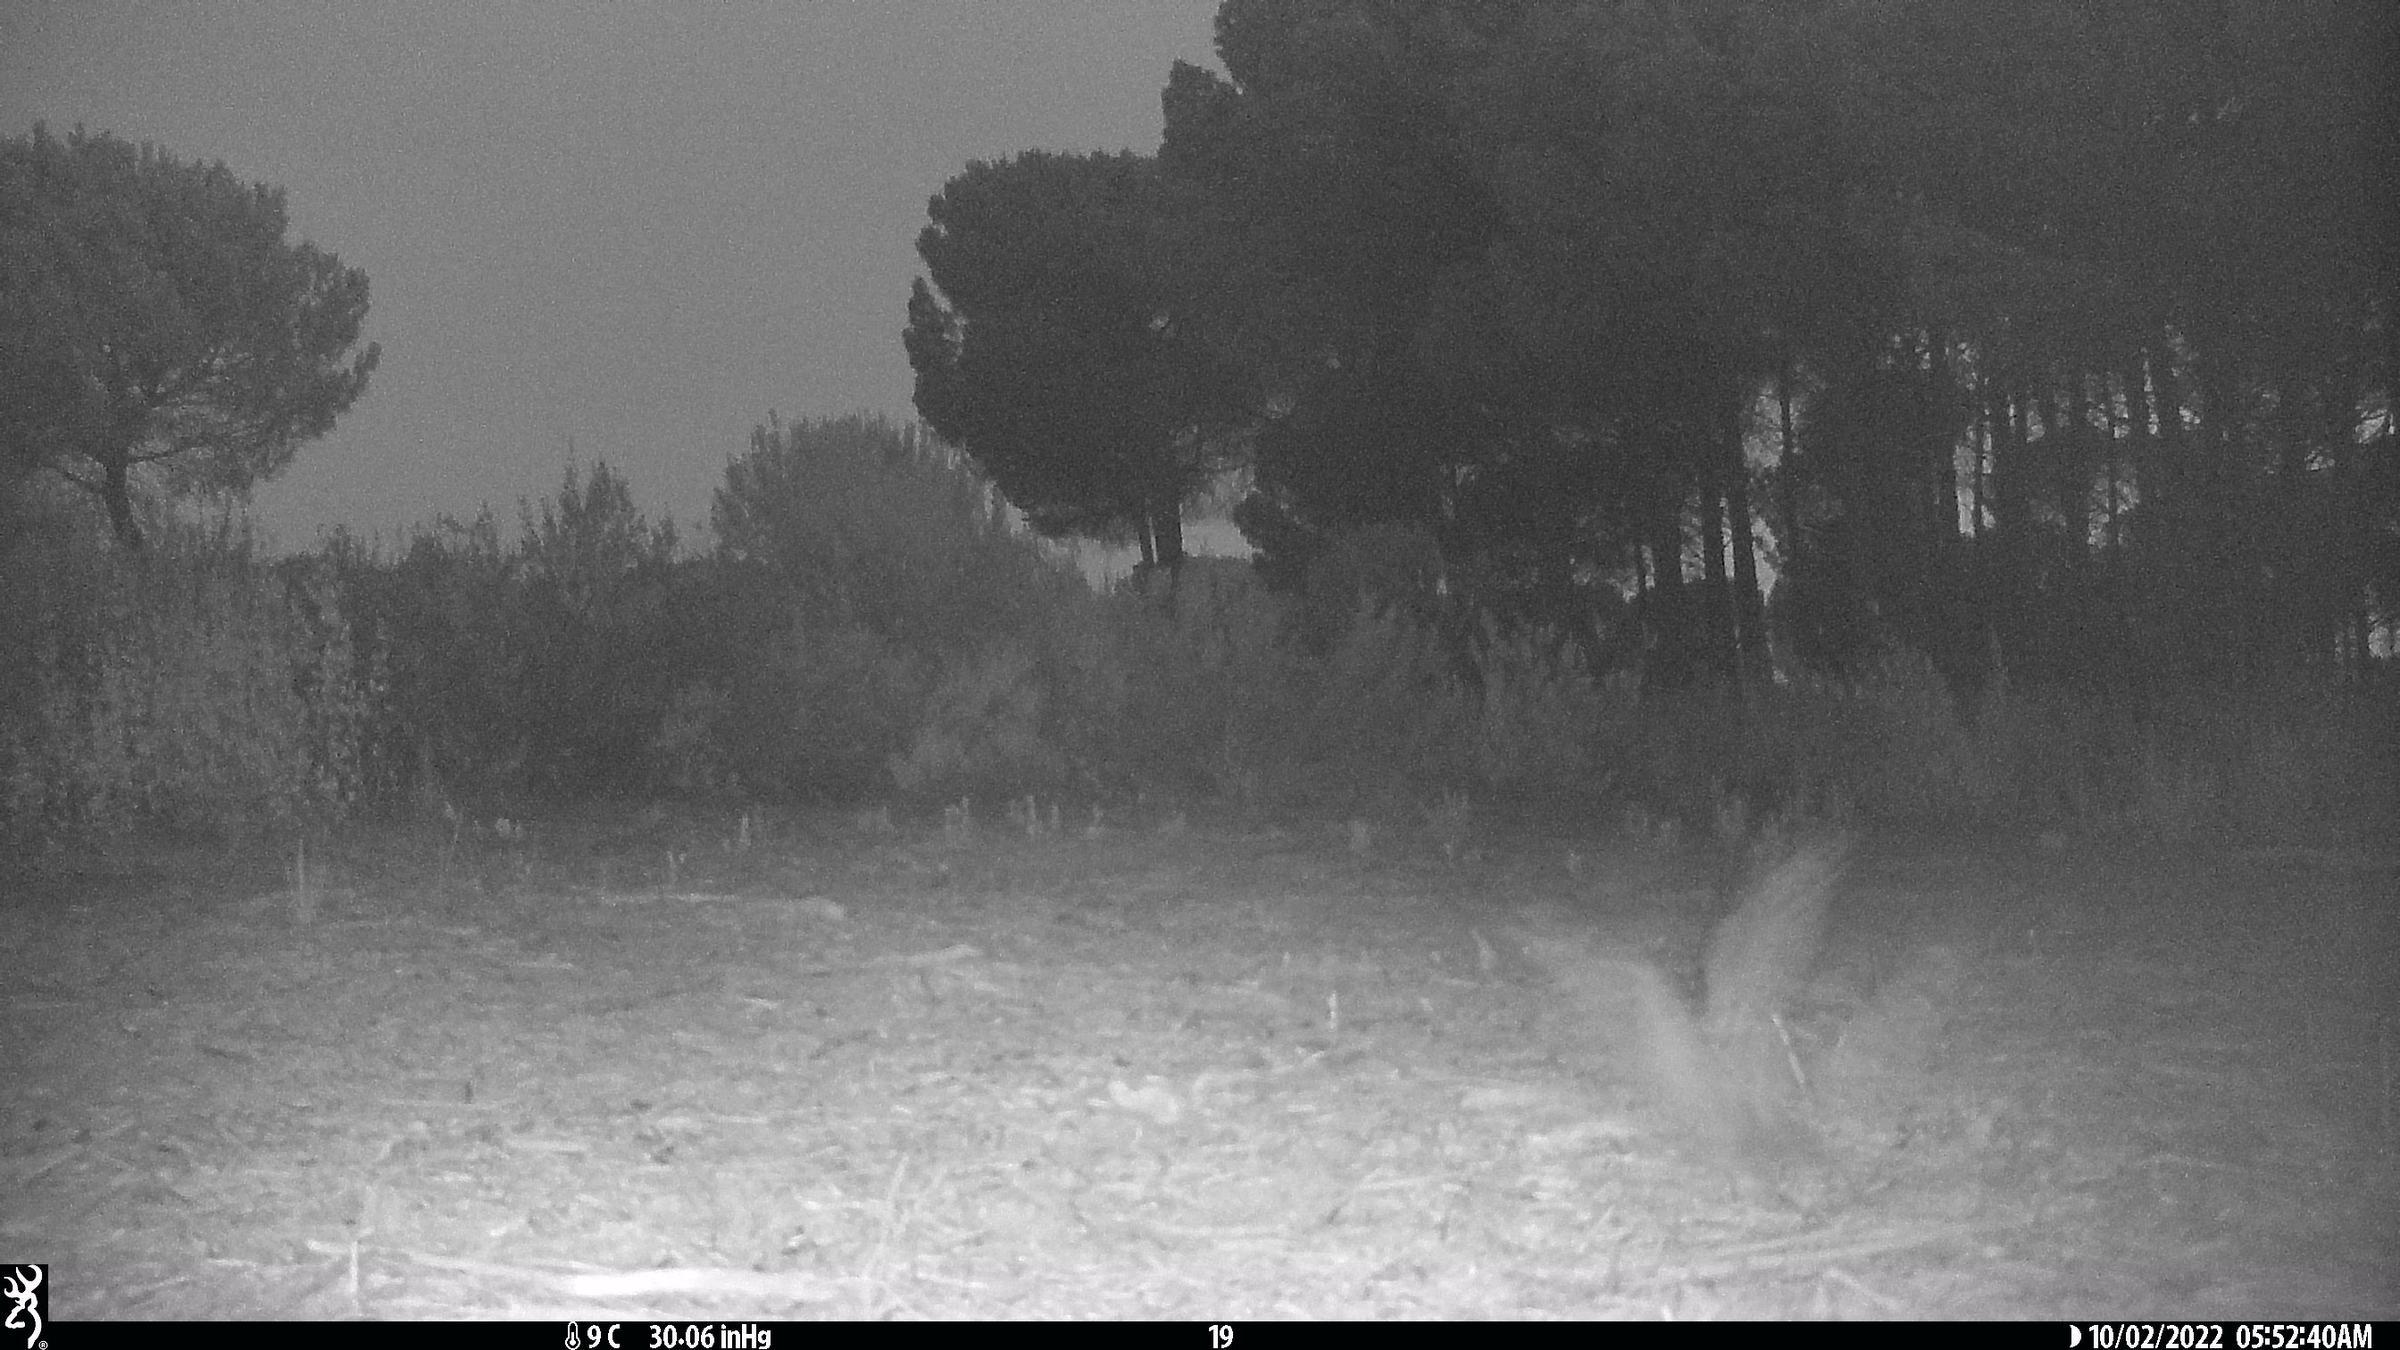
Species: Ave